Silent Hill HD Collection

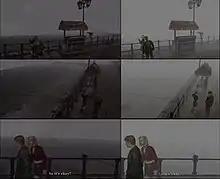
A comparison of the original PlayStation 2 version of "Silent Hill 2" (right) and its remastered PlayStation 3 port before the patch (left)

Because the original source code for "Silent Hill 2" and "3" had not been preserved, the development team at Hijinx Studios had to work with the incomplete code provided by video game publisher Konami, which was not the code from the published games. Thus, the team had to simultaneously handle technical issues arising from porting the two games as well as those which the original development team had previously fixed; some of those problems included Heather turning blue. Furthermore, the team examined game textures that were present in the original games but not seen by the players, and highlighted them in the remaster; among the previously unseen textures and details are scratches on walls and clues to the games' puzzles. Masahiro Ito, the art director for "Silent Hill 2" and "3", has speculated that the games' translucent textures, such as those used for the fog, might have proven difficult for the hardware of the PlayStation 3 to handle.